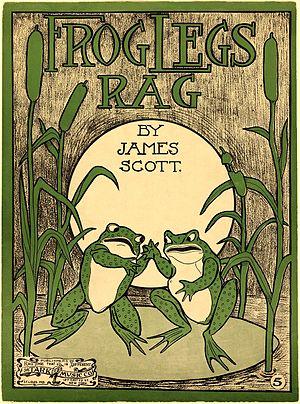
Frog Legs Rag, 1906
Cet article est une liste de compositeurs de ragtime.